Nicole Bolton

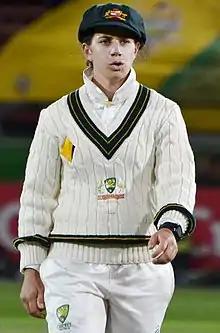
Bolton during the 2017–18 Women's Ashes Test

Nicole Elizabeth Bolton is an Australian former cricketer who played as a left-handed batter and right-arm off break bowler for Australia and a number of domestic teams in Australia, New Zealand and England.